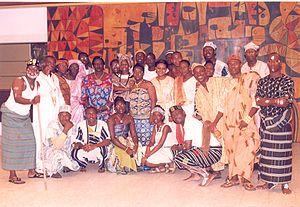
Avant concert du groupe ""Les Voix de l'Amour"" à Abidjan en Juillet 2002, au PAlais des Congrès de l'Hotel Ivoire."
Les Voix de l'Amour est un groupe musical catholique de Côte d'Ivoire.